Dylan Carlson (musician)

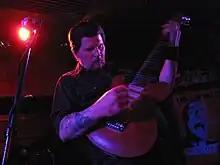
Dylan Carlson in 2009

Dylan Randolph Carlson (born March 12, 1968) is an American musician best known as the guitarist and founder of the drone metal/post-rock group Earth, and the main contributor to his solo project Drcarlsonalbion.